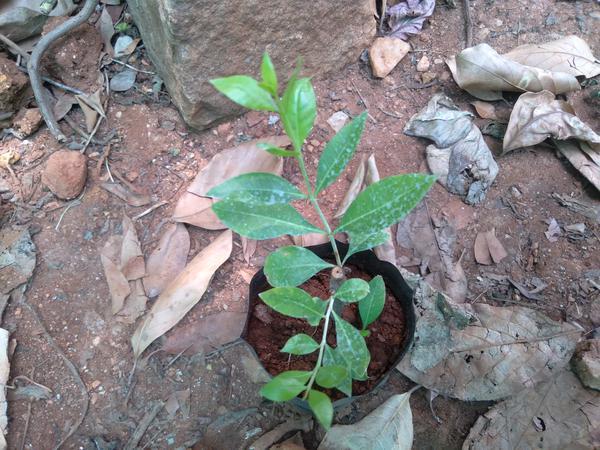
Plant: Henna